Dmytro Zabirchenko

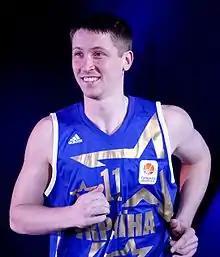
Zabirchenko in February 2012

Dmytro Zabirchenko (born 15 June 1984) s a Ukrainian retired basketball player and current coach.